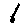
Label: 1